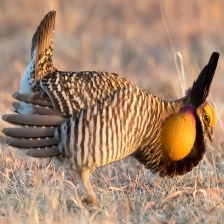
Species: GREATER PRAIRIE CHICKEN
Scientific name: TYMPANUCHUS CUPIDO